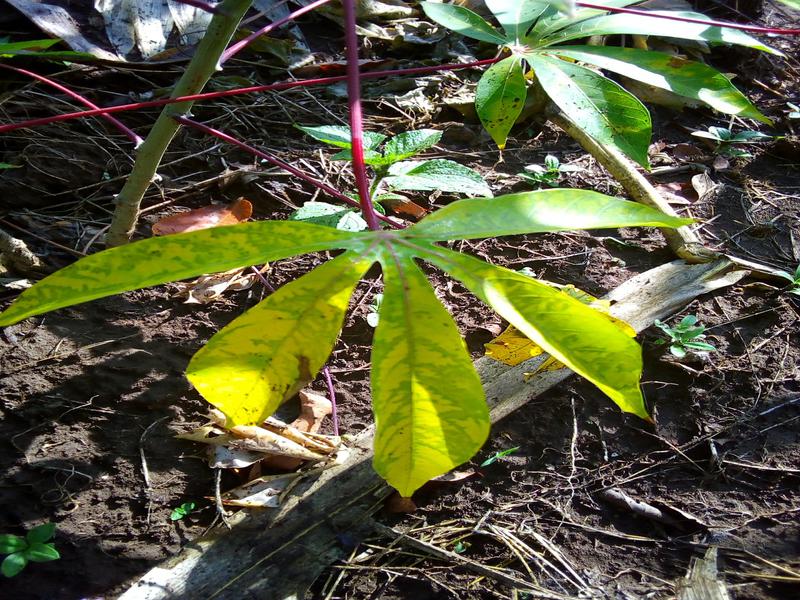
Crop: cassava
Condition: brown_streak_disease